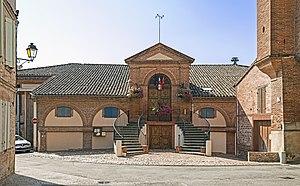
Verfeil est une commune française située dans le département de la Haute-Garonne en région Occitanie.